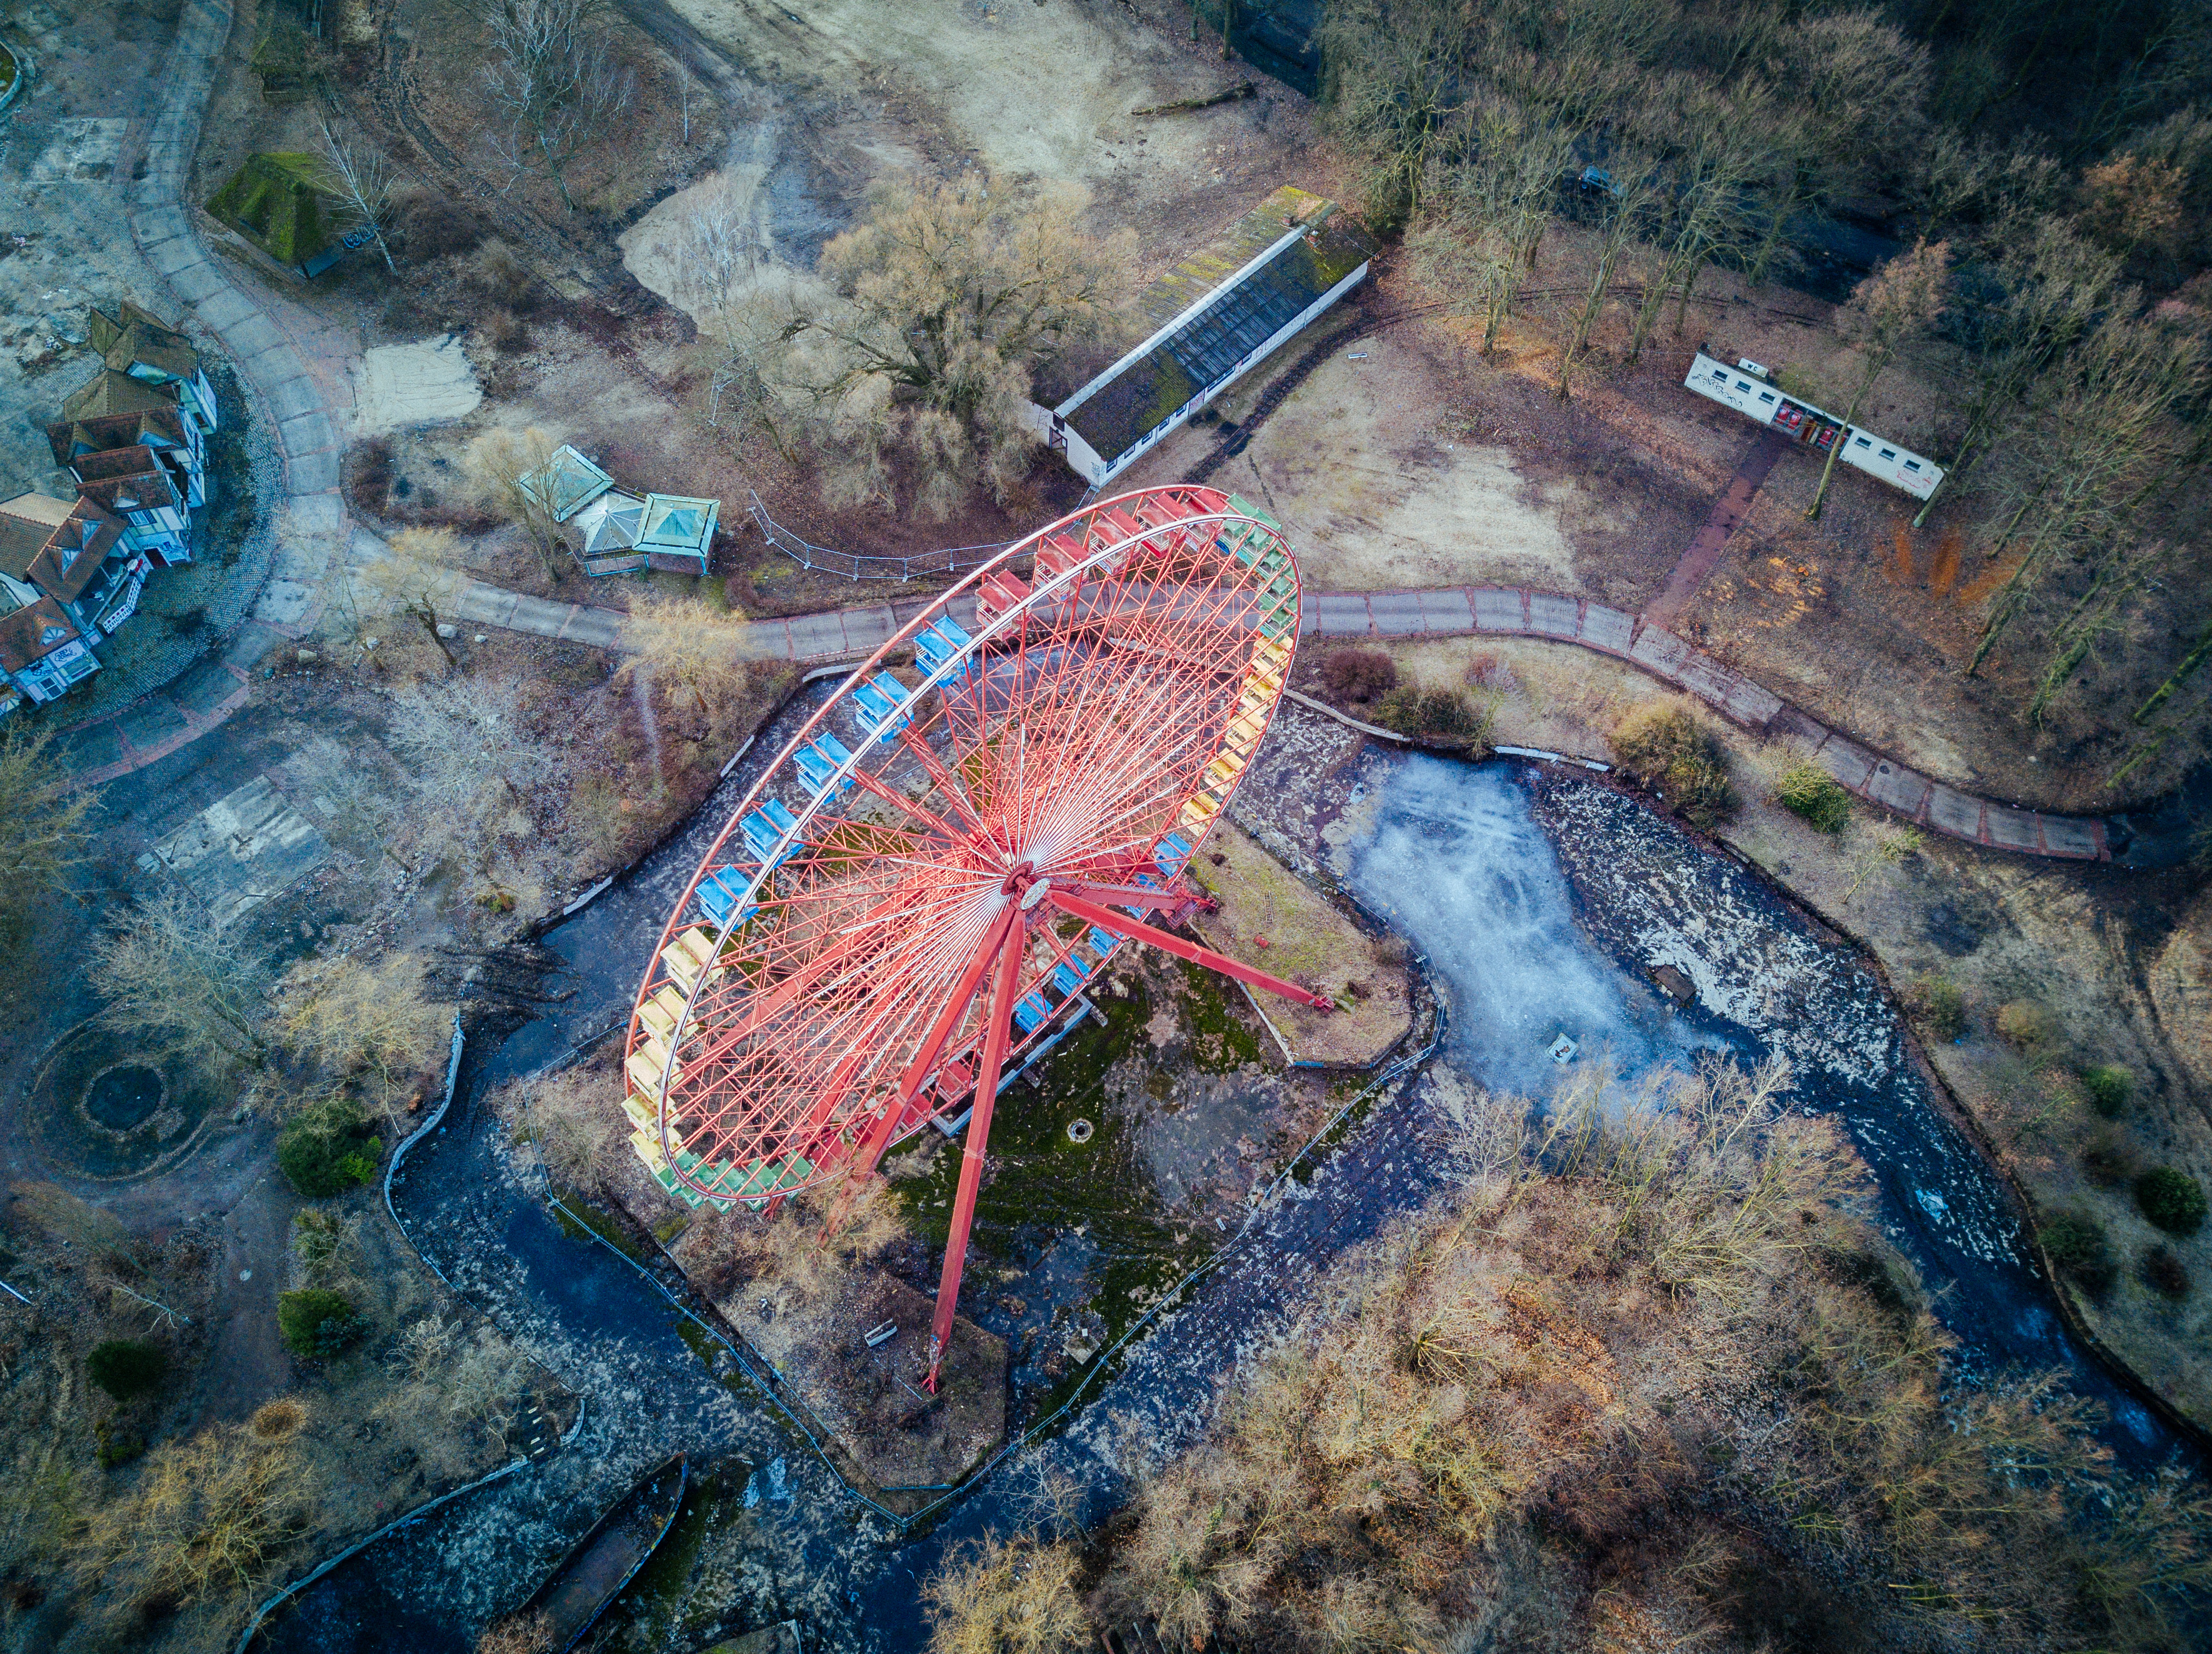
forest, vehicle, terrain, aerial view, big wheel, fairground, drone view, geology, screenshot, aerial photography, geological phenomenon